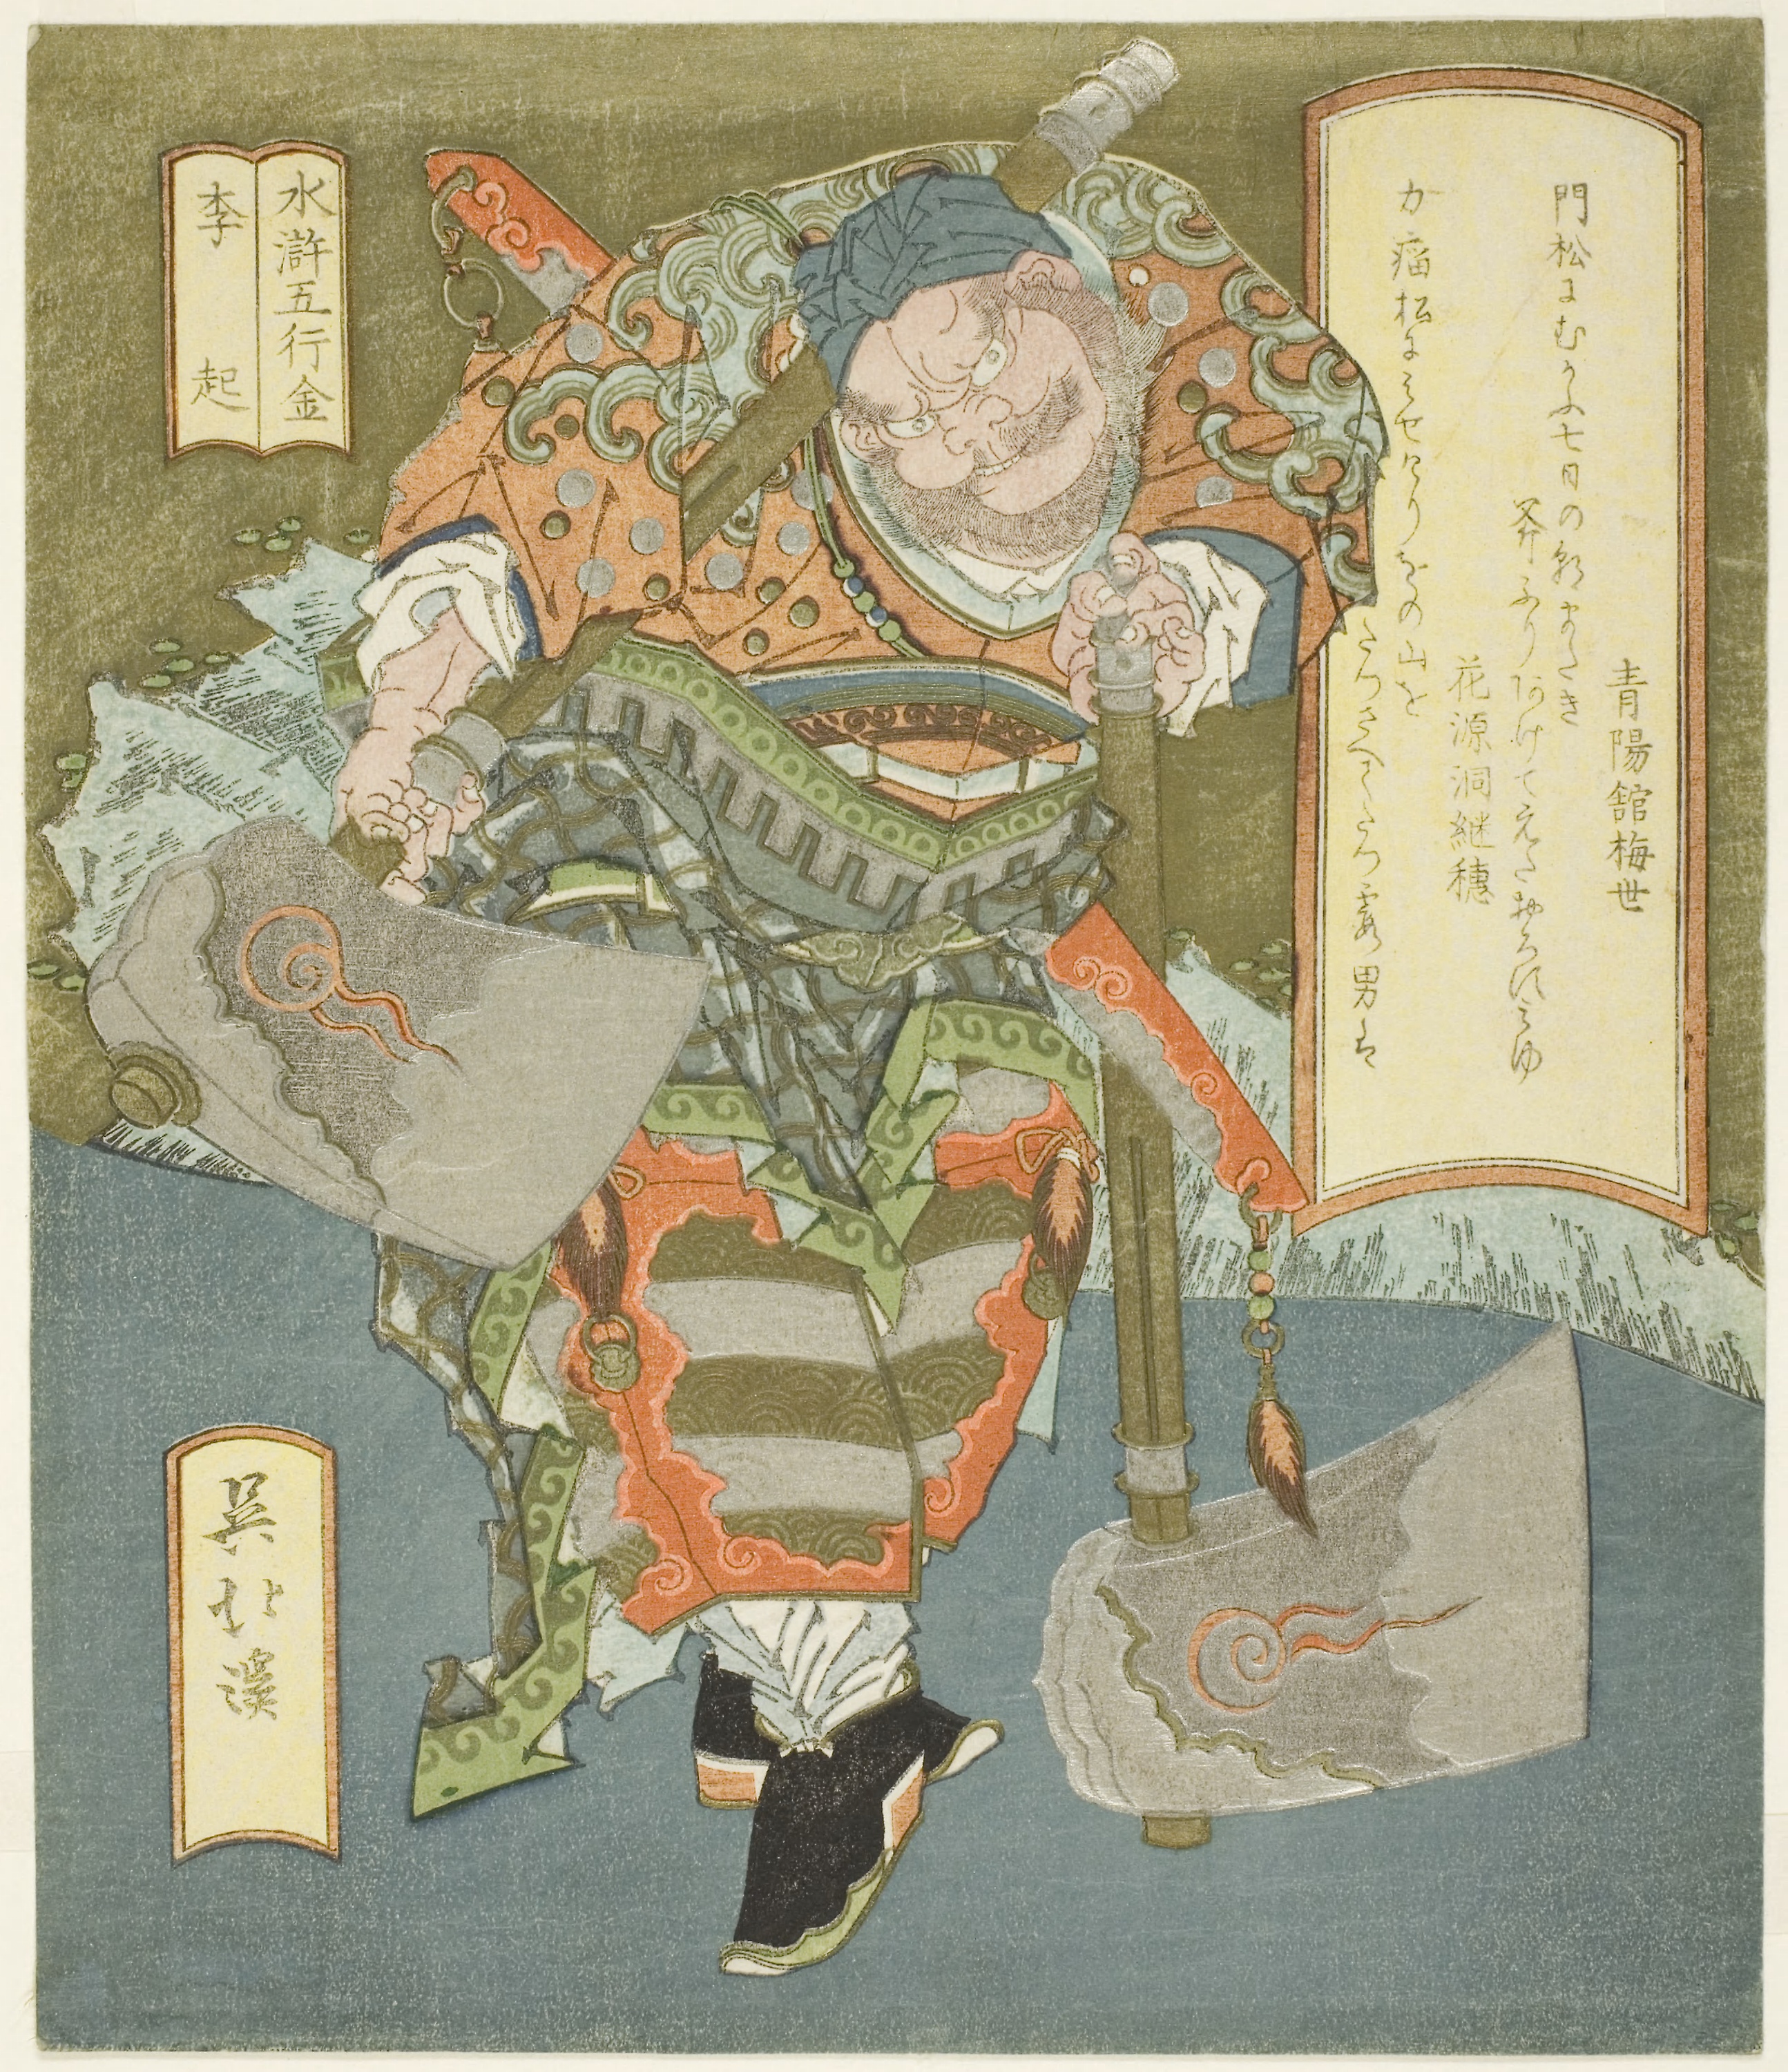
illustration, art, painting, fictional character, poster, paper, fiction, costume design